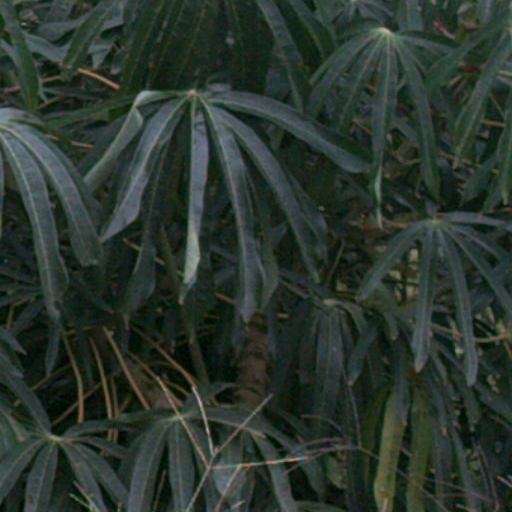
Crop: cassava